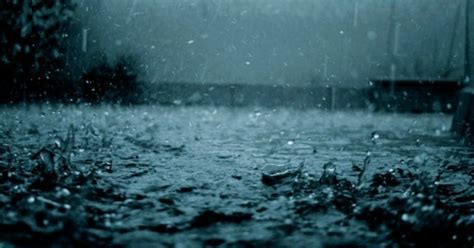
Weather: rain or strom